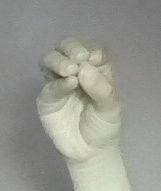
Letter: ha